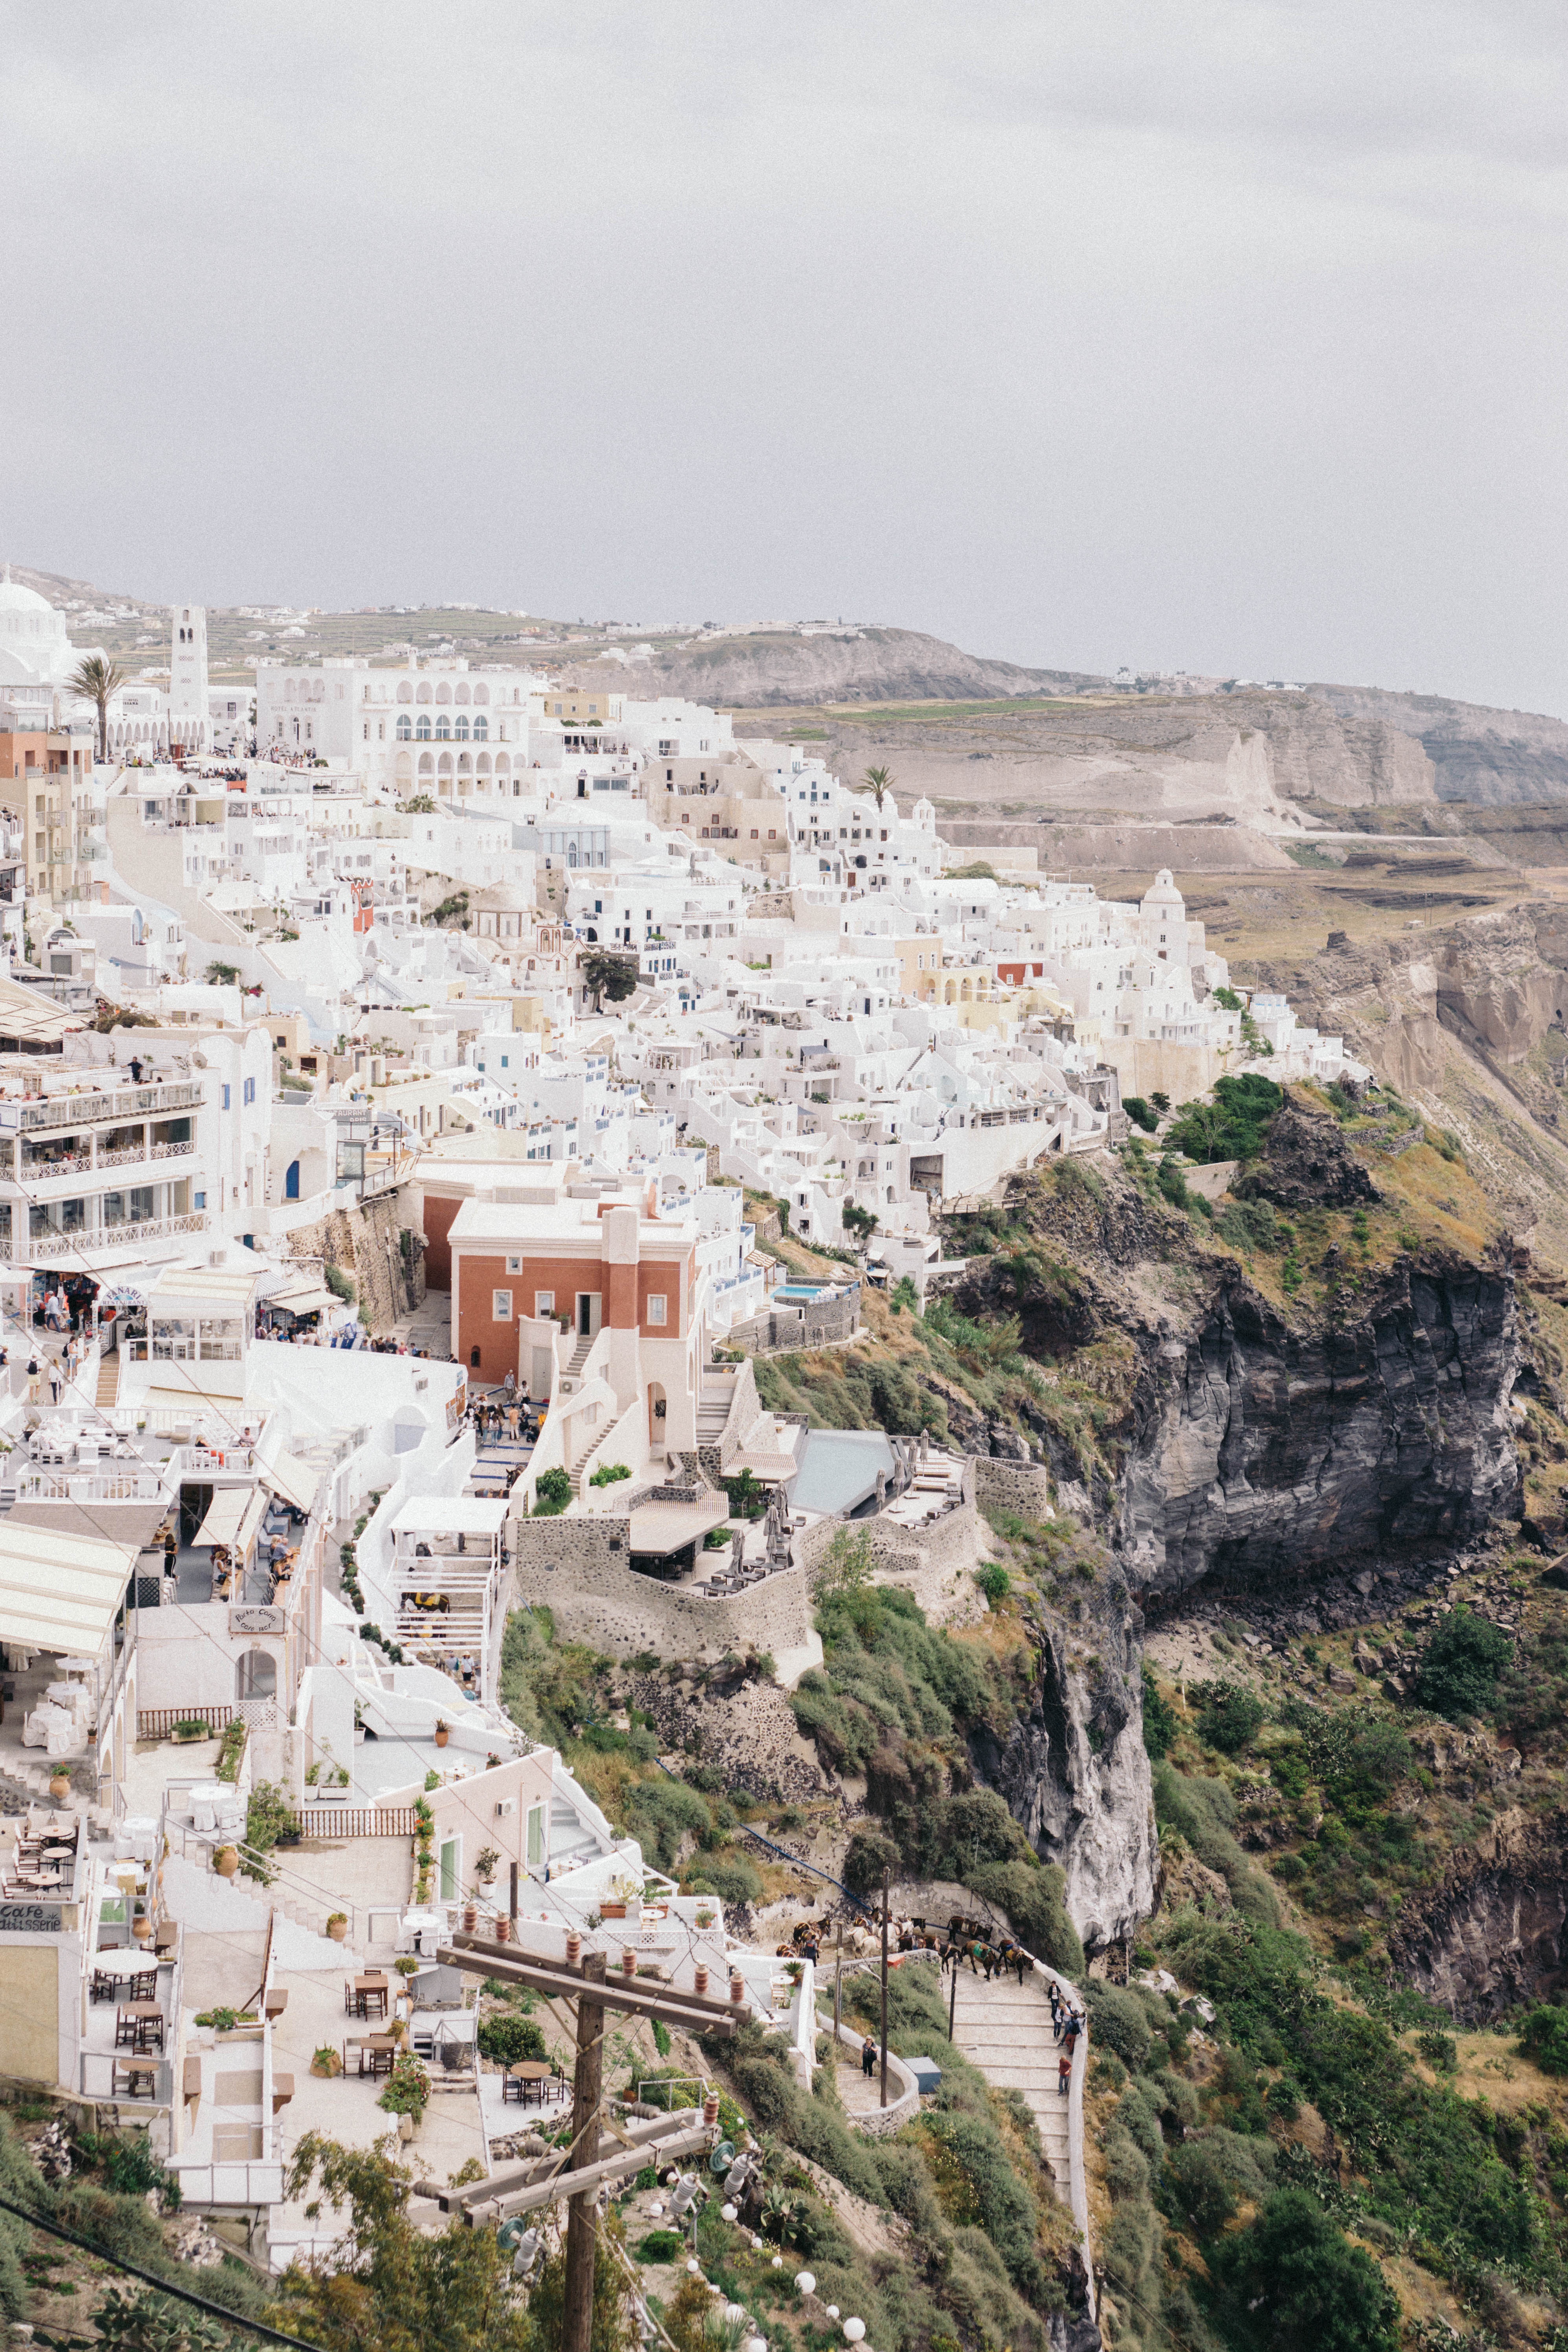
town, landmark, terrain, ruins, aerial photography, ancient history, human settlement